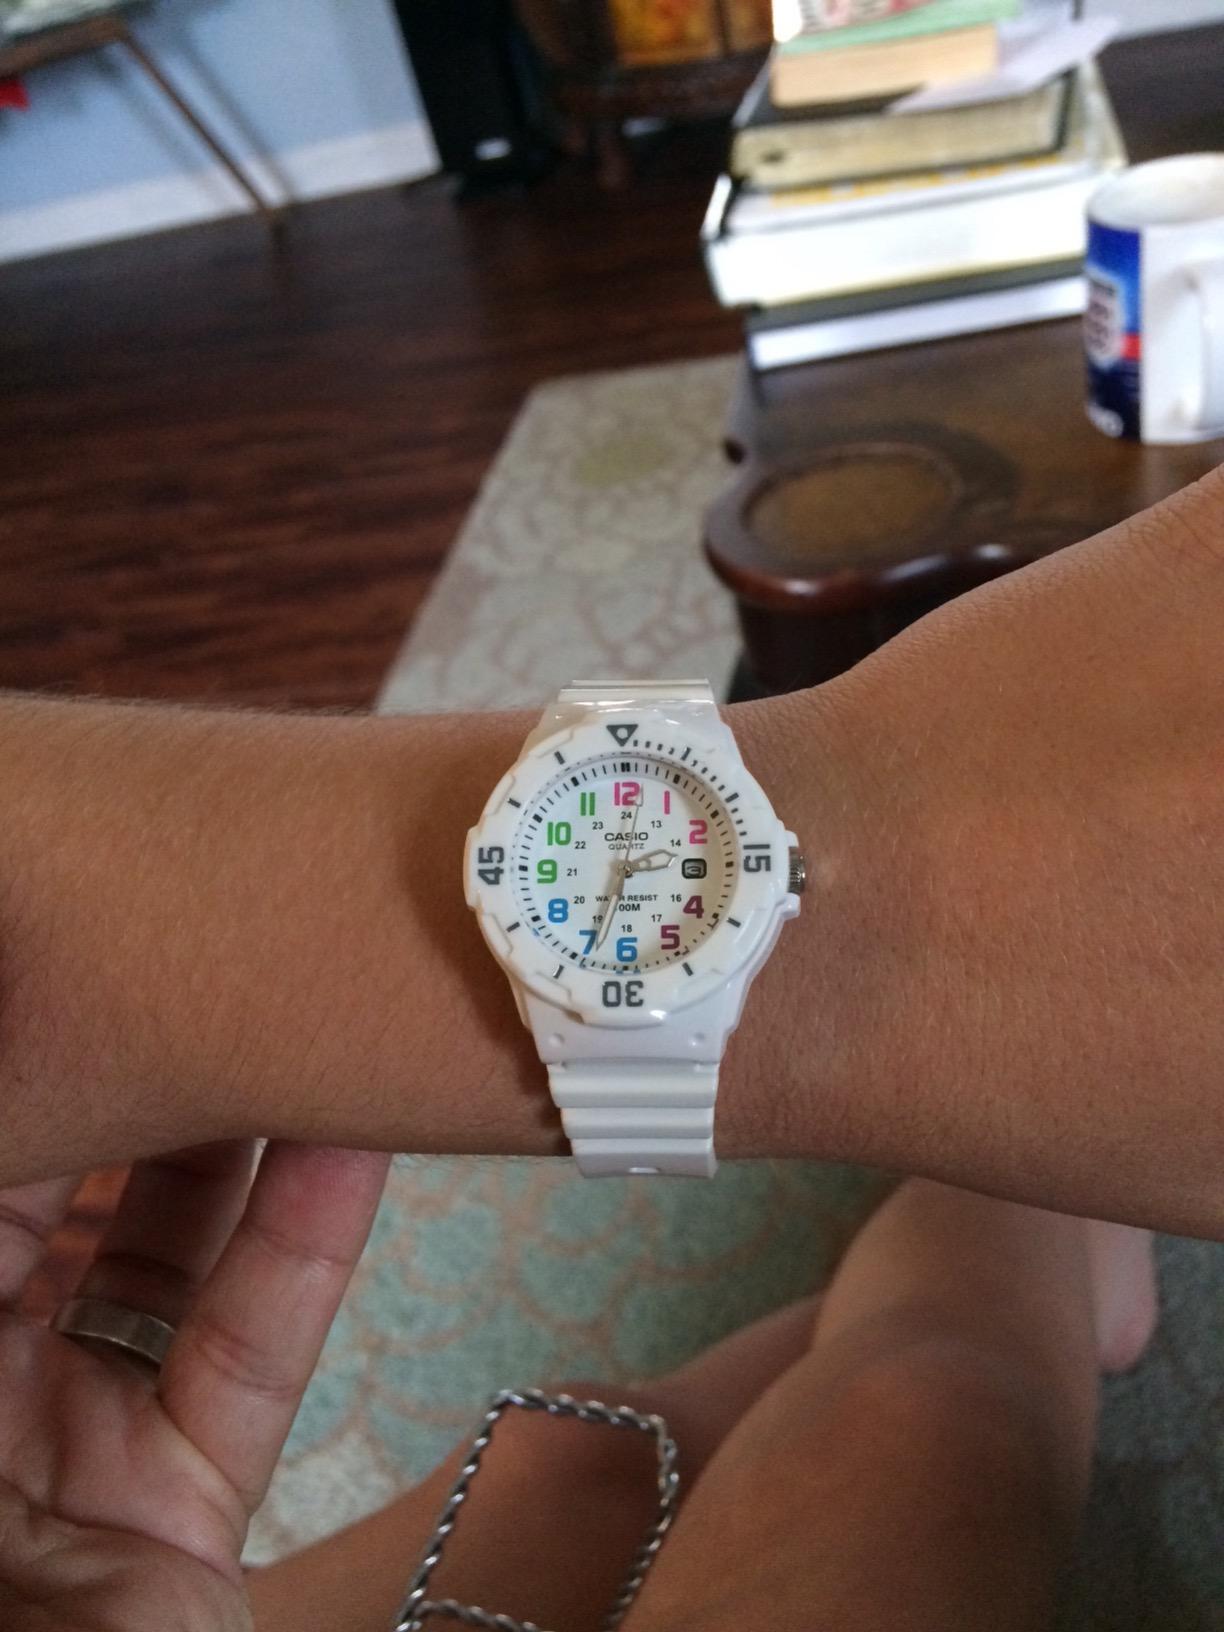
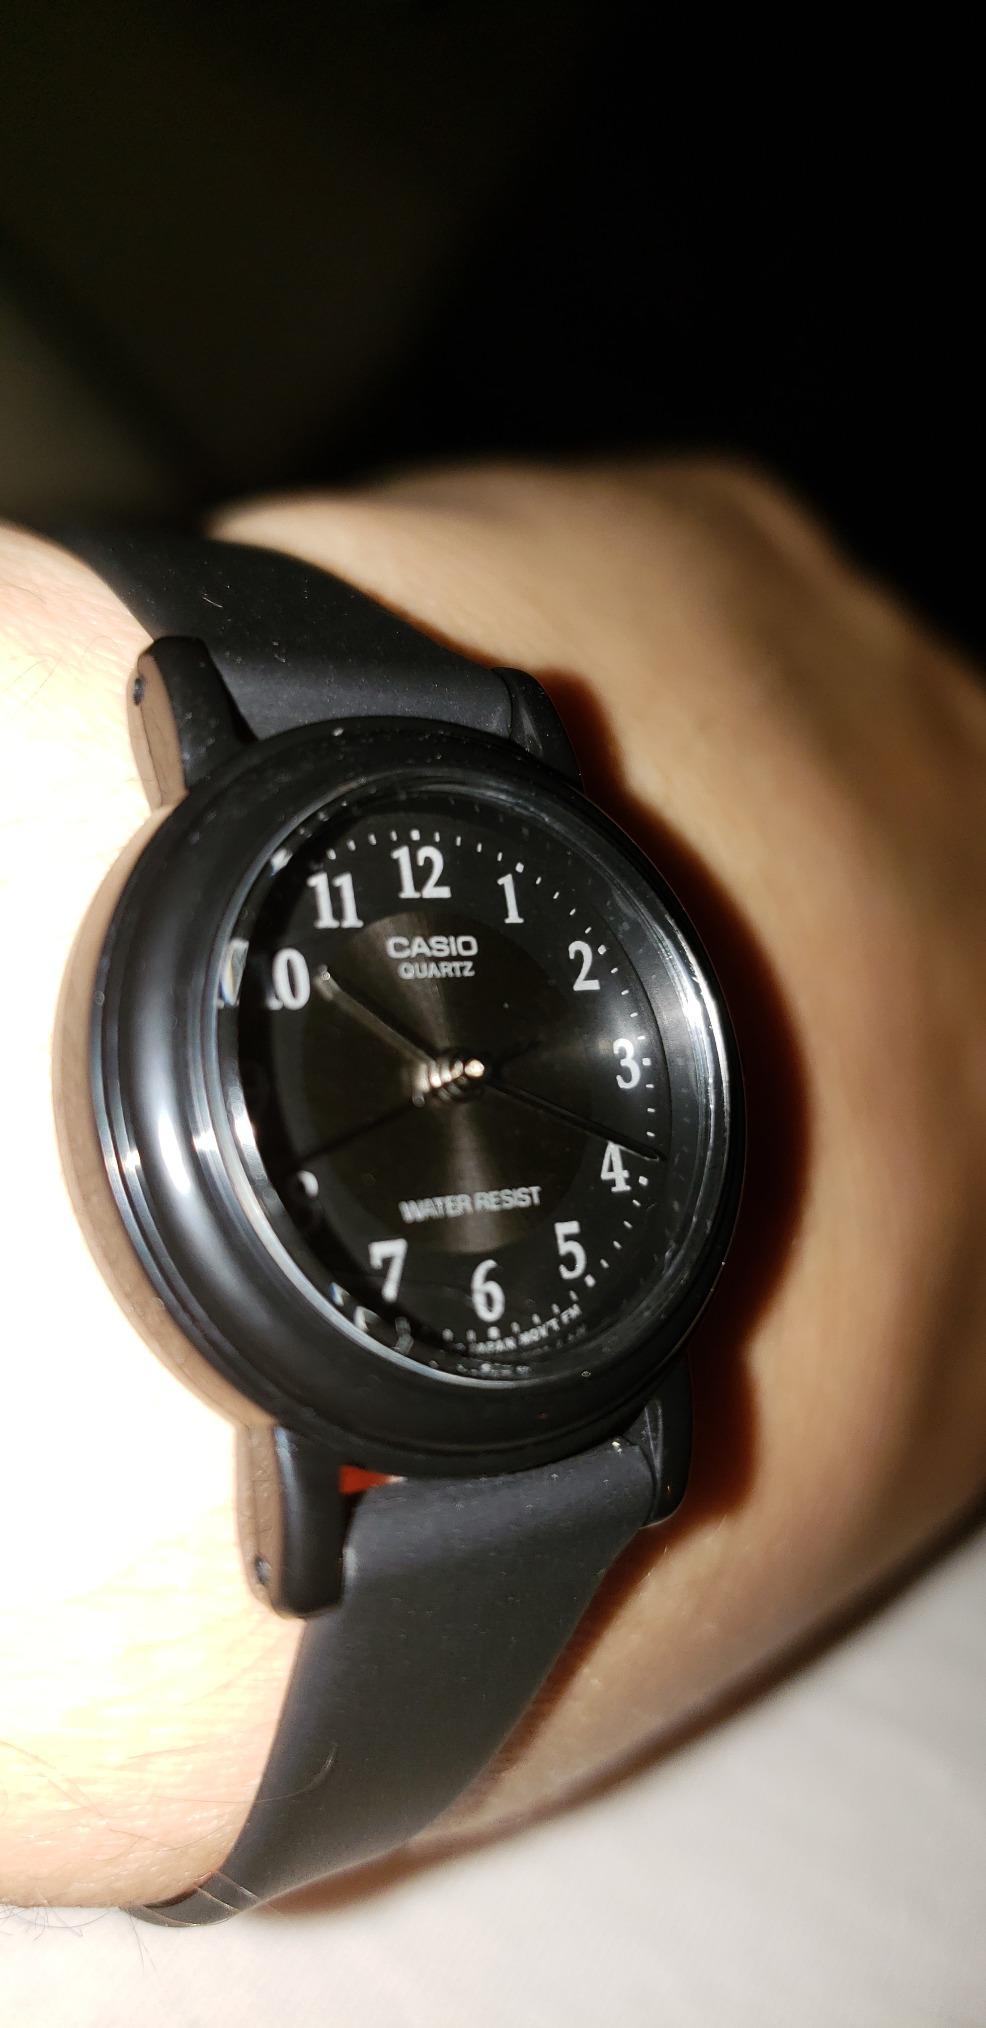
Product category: accessories_watch
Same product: no